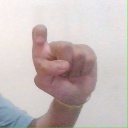
अक्षर: इ